Ottawa Rough Riders

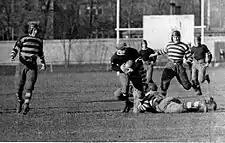
The Ottawa Rough Riders playing the Toronto Argonauts in 1924.

During the decline of the Riders, another Ottawa team, Ottawa St. Brigids, was on an ascent. St. Brigids, which played in the Ottawa City league, and later the Ontario league, was developing top talent. In 1923, St. Brigids and the Riders merged, with St. Brigids manager Jim McCaffery becoming the manager of the Riders. McCaffery was a member of the Riders executive for several decades. The team won the Grey Cup in 1925 and 1926, a time when they were known as the "Ottawa Senators". In 1925, Ottawa defeated three-time defending champion Queen's in the Eastern semi-final. Ottawa then defeated Winnipeg 24–1 in the championship, held in Ottawa, and defeated Toronto Varsity 10–7 in Toronto in 1926. The team was led by top players such as Eddie Emerson, Joe Tubman, Joe Miller, Jess Ketchum, Jack Pritchard, Harold Starr and Don Young.